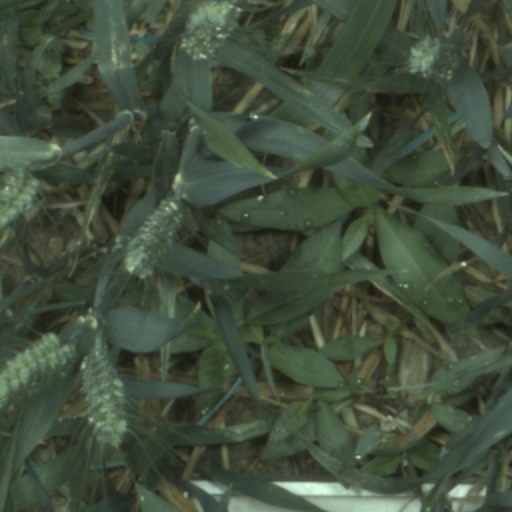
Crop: wheat